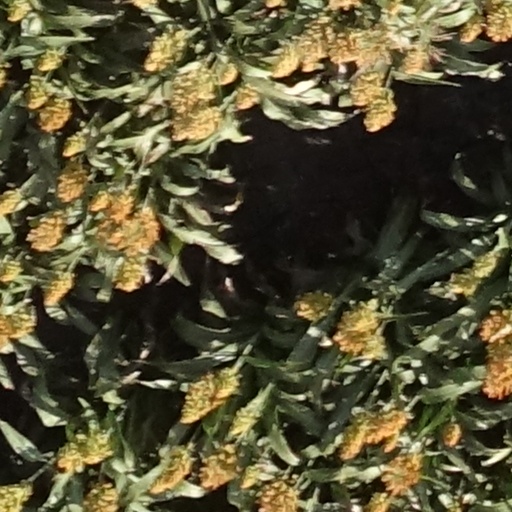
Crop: sorghum